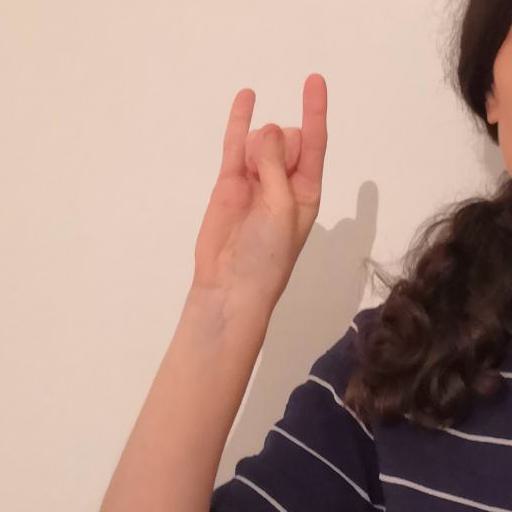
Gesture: rock